Panthera leo leo

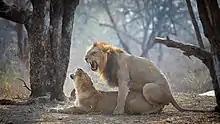
Asiatic lions mating in Gir Forest

The lion's fur varies in colour from light buff to dark brown. It has rounded ears and a black tail tuft. Average head-to-body length of male lions is with a weight of . Females are smaller and less heavy. Zoological lion specimens range in colour from light to dark tawny. Male skins have short manes, light manes, dark manes or long manes. Taxonomists recognised that neither skin nor mane colour and length of lions can be adduced as distinct subspecific characteristics. Then they turned to measuring and comparing lion skulls and found that skull length of Barbary and Indian lion samples does not differ significantly, ranging from in females and in males. A few lion specimens from West Africa obtained by museums were described as having shorter manes than lions from other African regions. In general, the West African lion is similar in general appearance and size as lions in other parts of Africa and Asia. Skeletal muscles make up 58.8% of the lion's body weight.